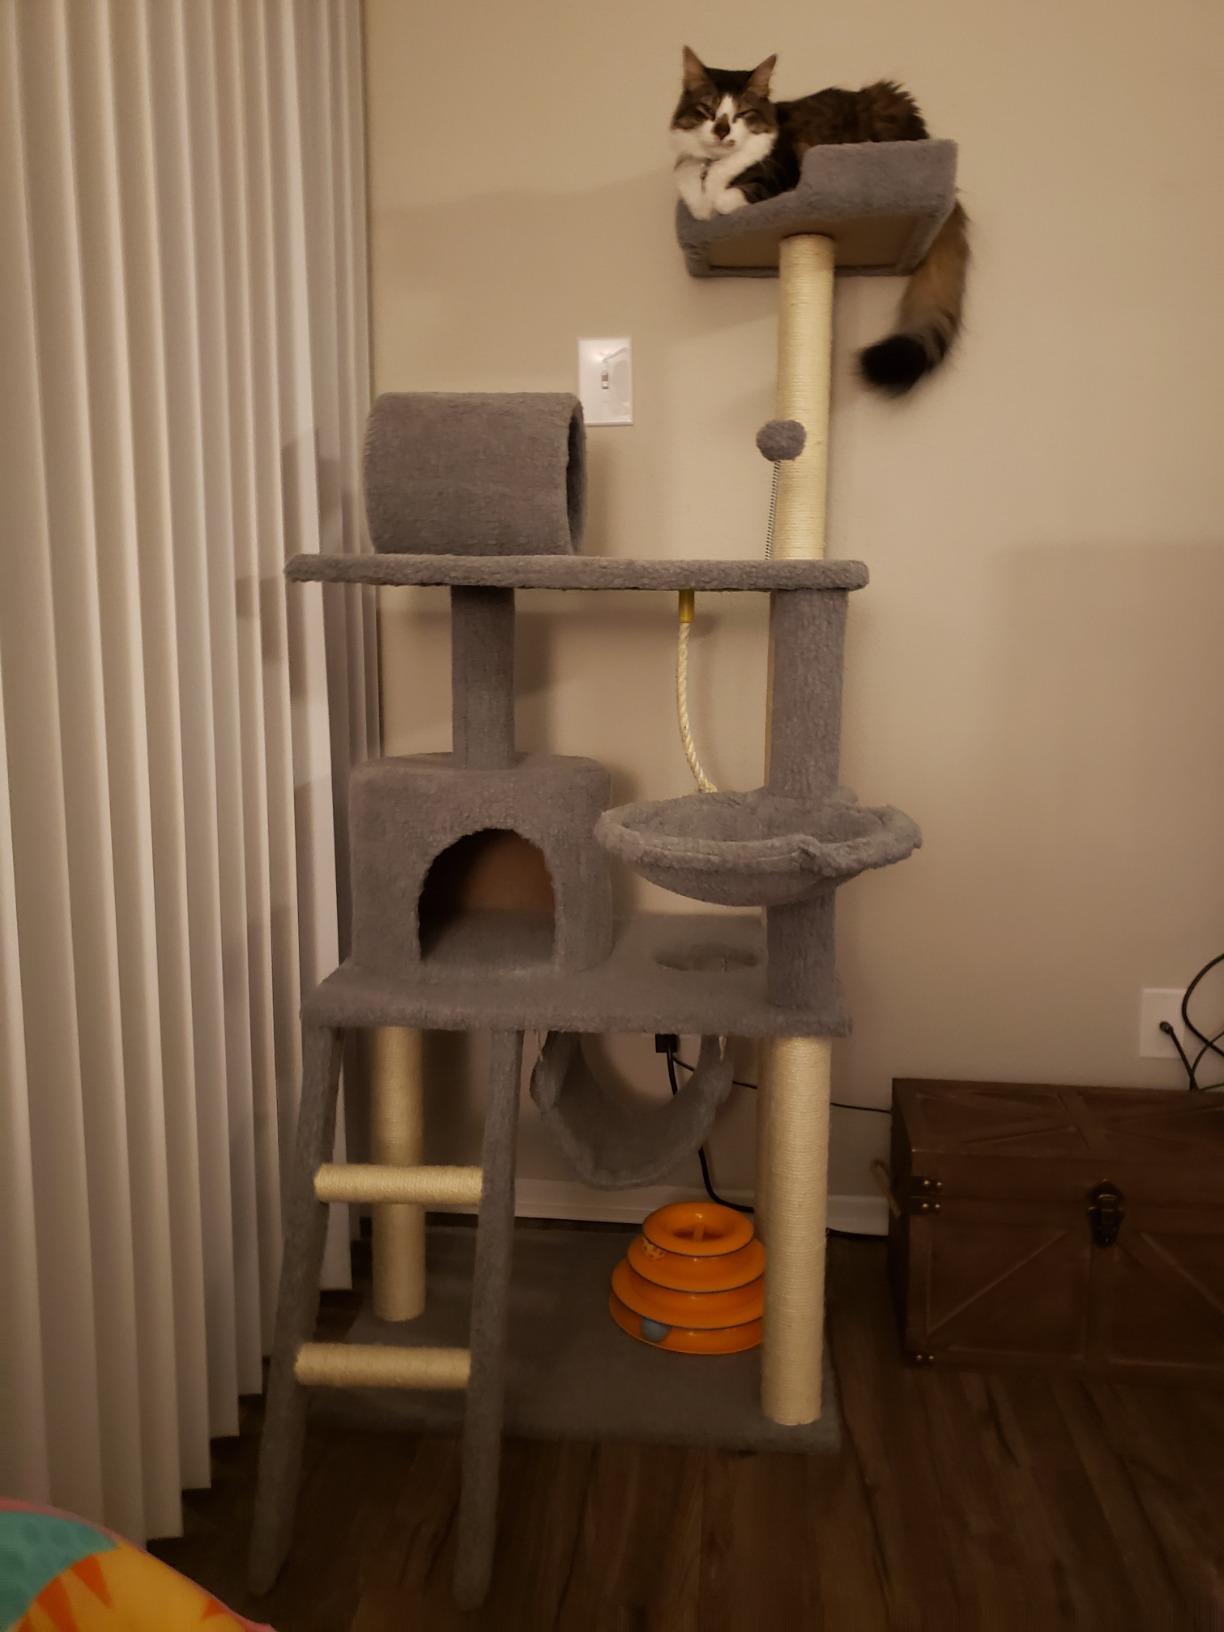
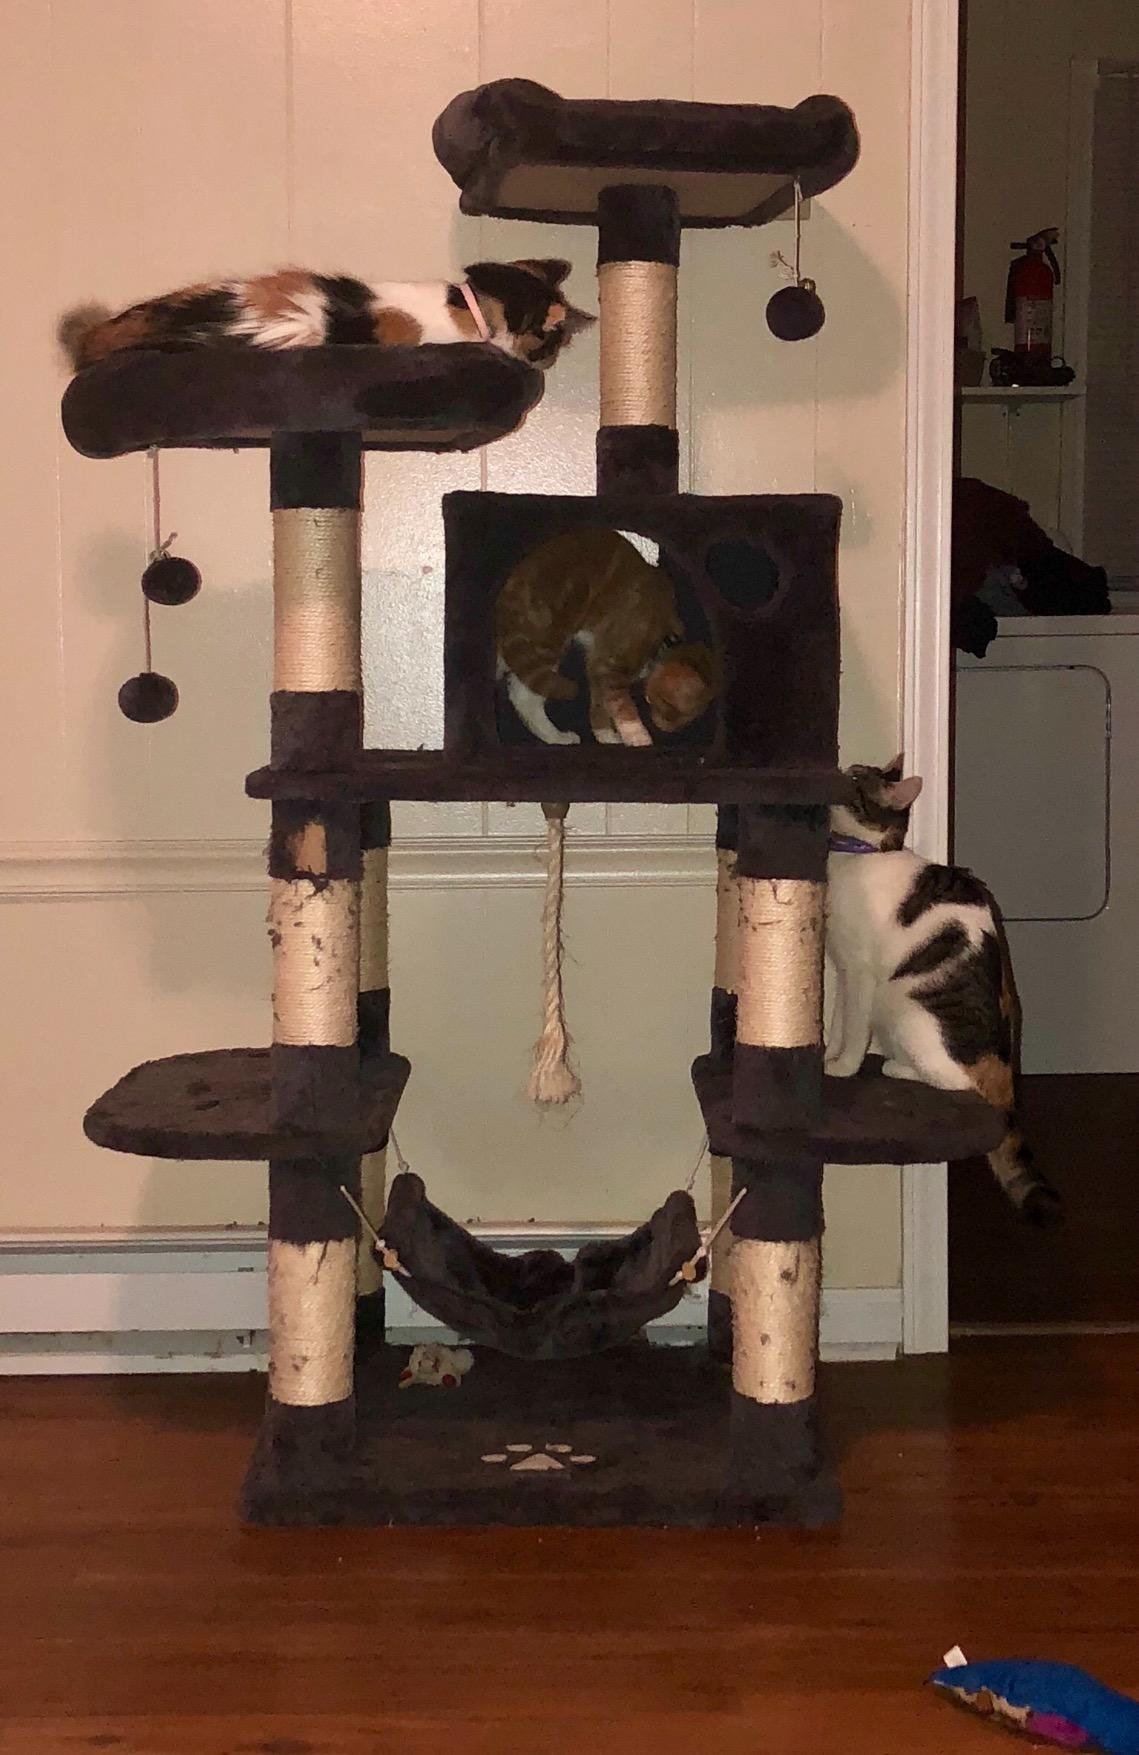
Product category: items_cat tree
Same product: no